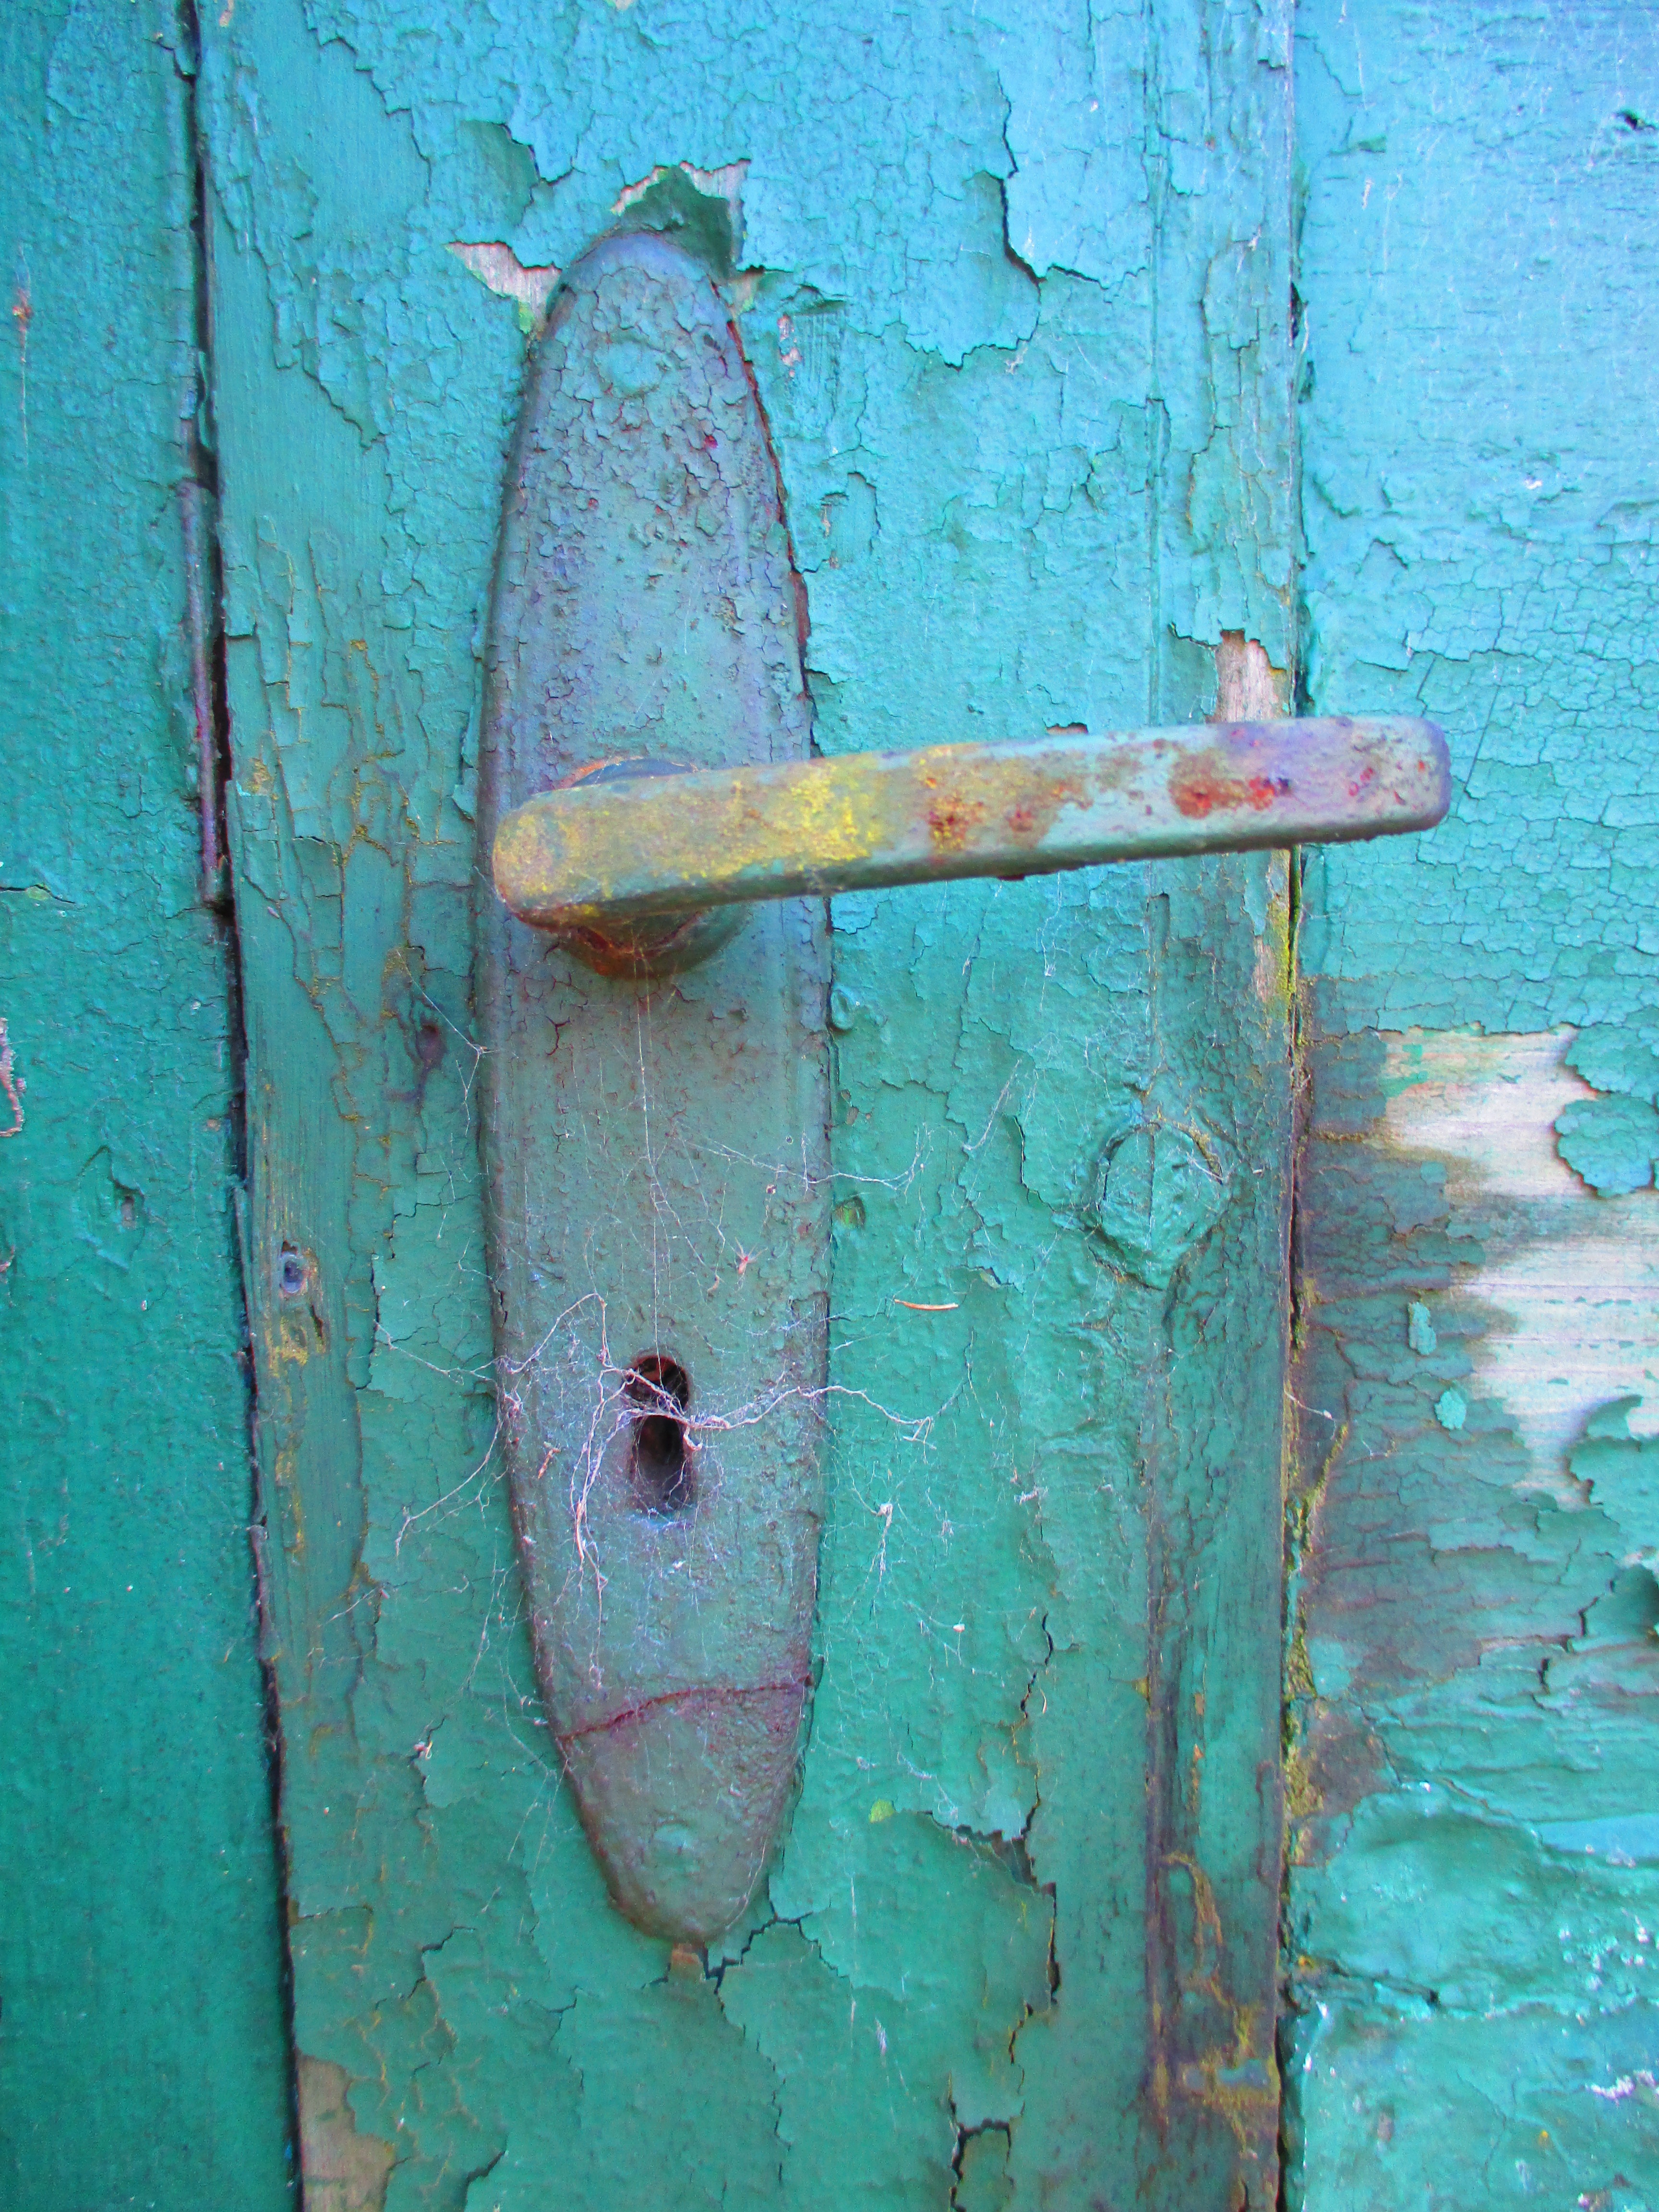
wood, old, green, castle, blue, door, handle, weathered, front door, stainless, fitting, entrance door, blue doors